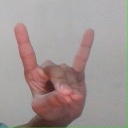
अक्षर: श